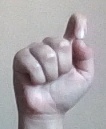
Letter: fa